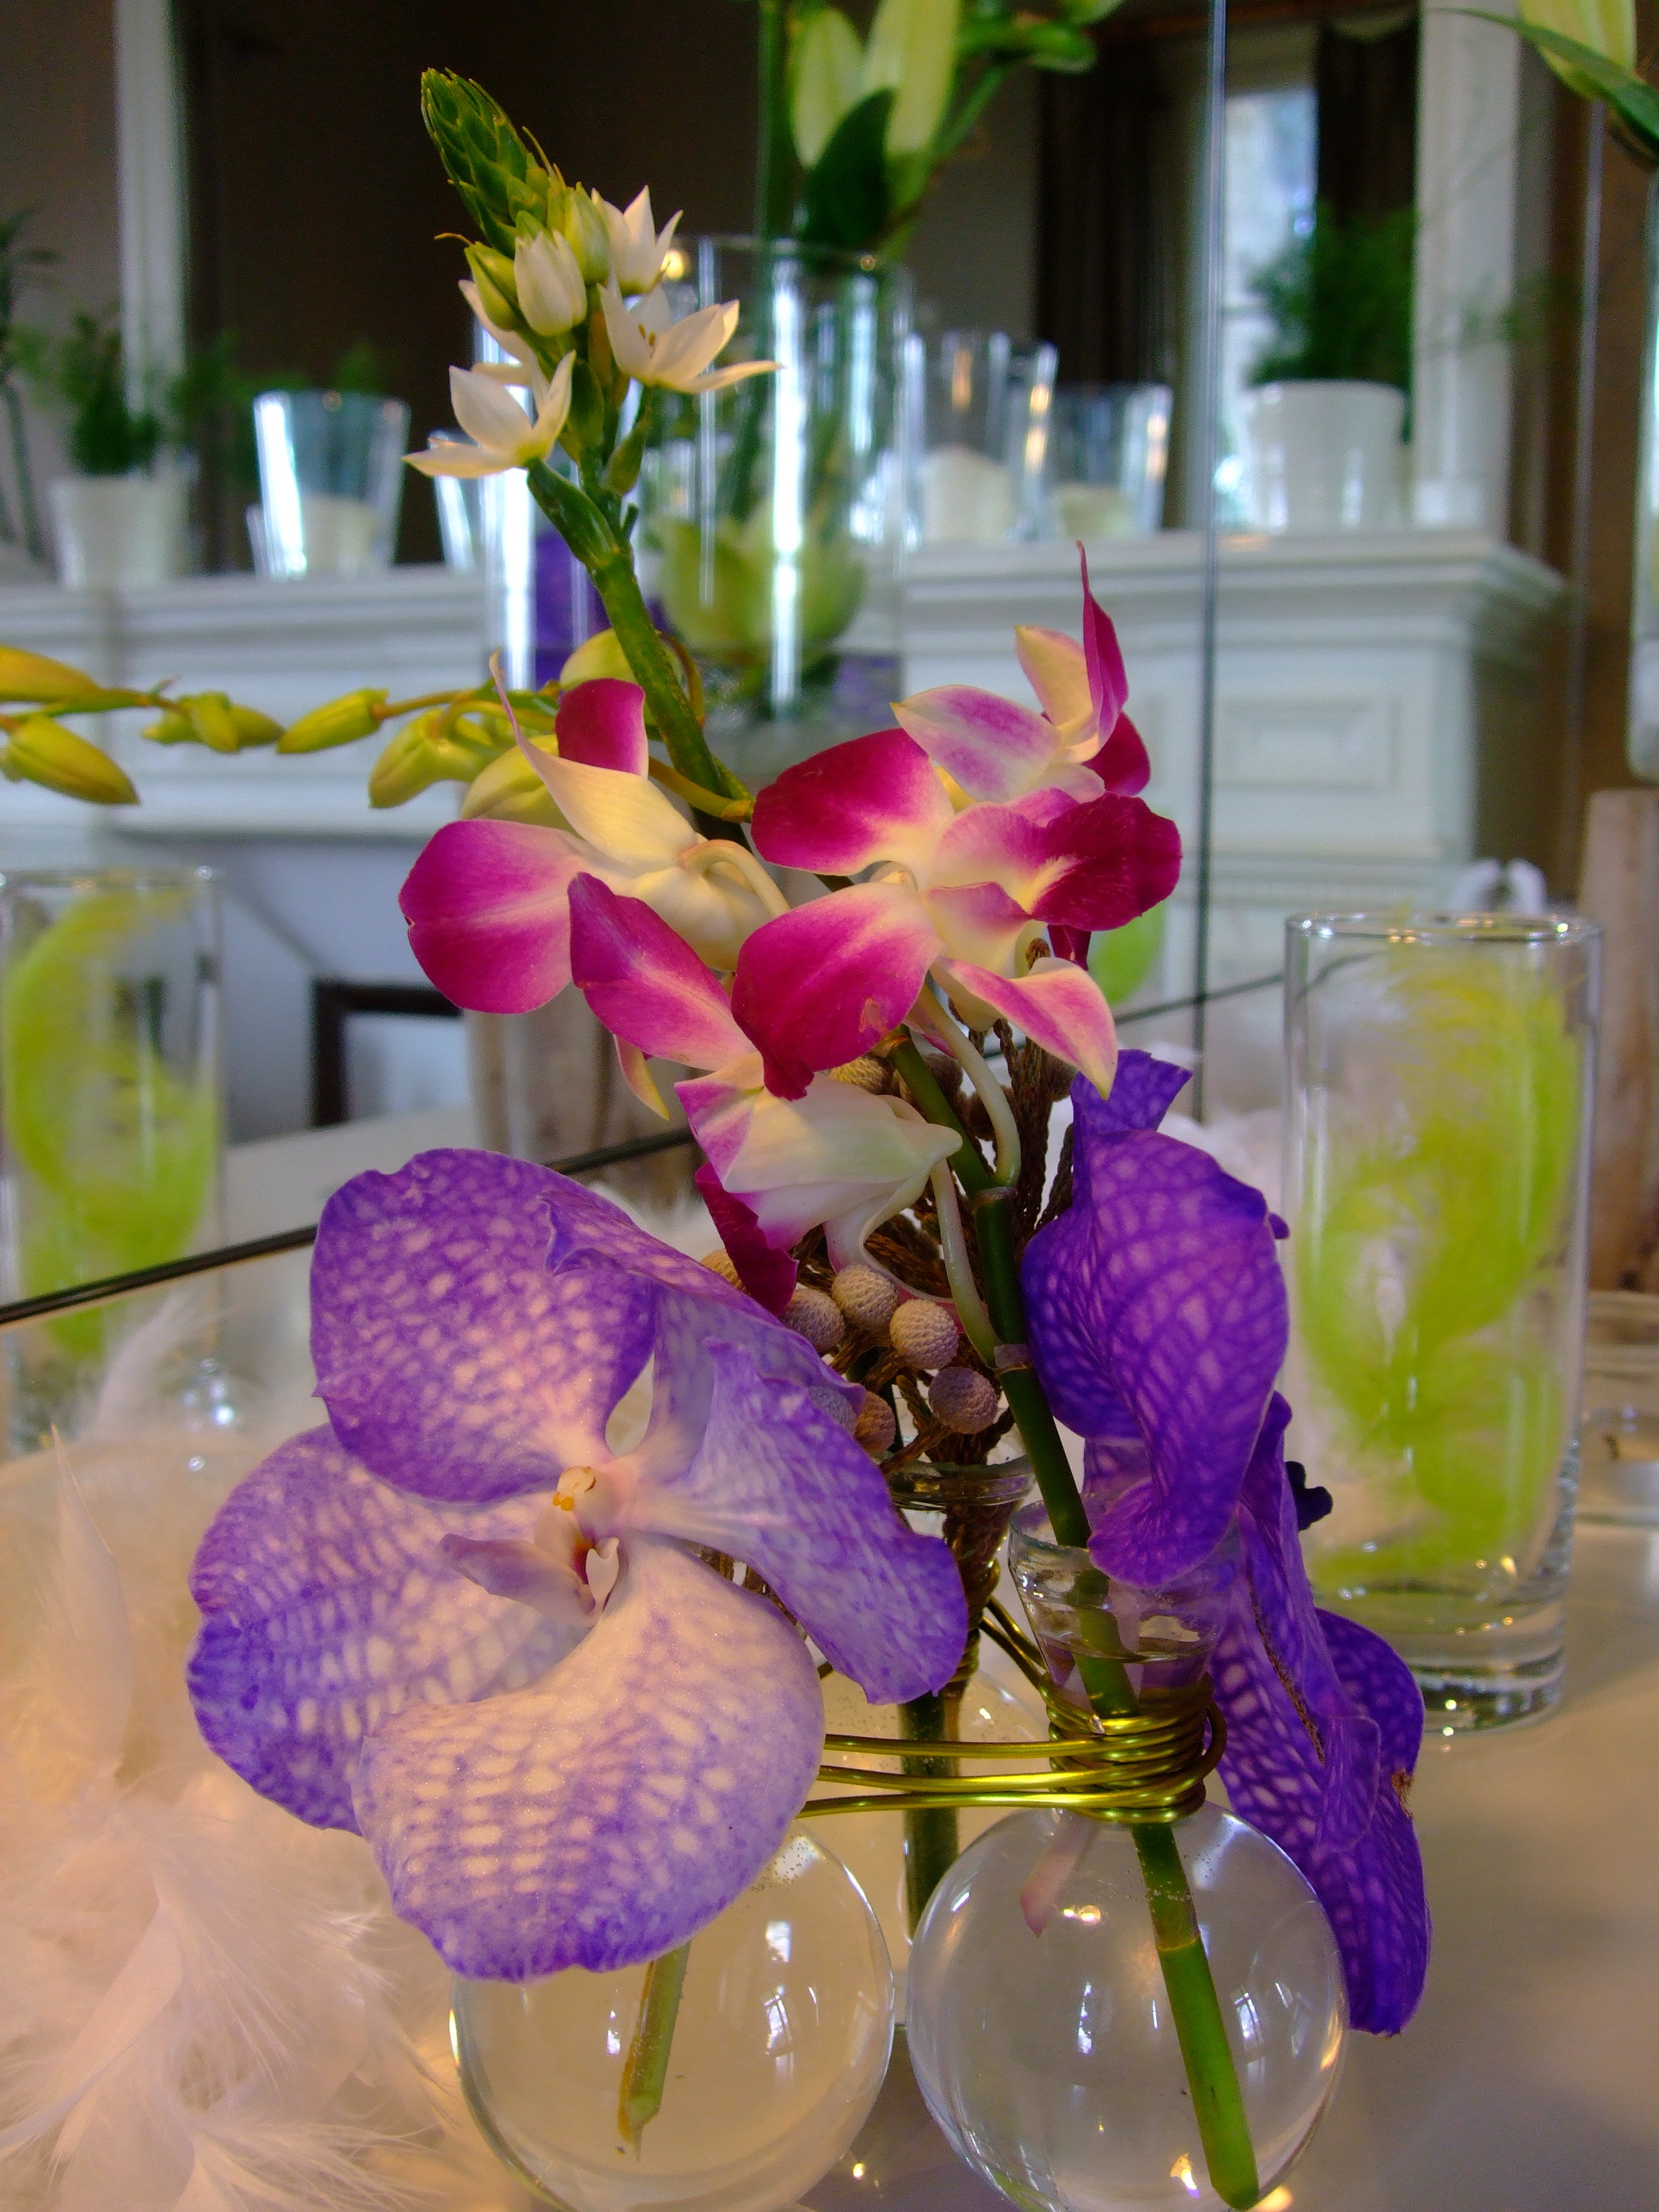
nature, plant, flower, purple, summer, spring, green, macro, garden, pink, flora, orchid, flowers, colors, petals, violet, stamen, lys, floristry, flowering, flowering plant, flower bouquet, floral design, centrepiece, land plant, moth orchid, flower arranging